Describe the emotion expressed in this image:  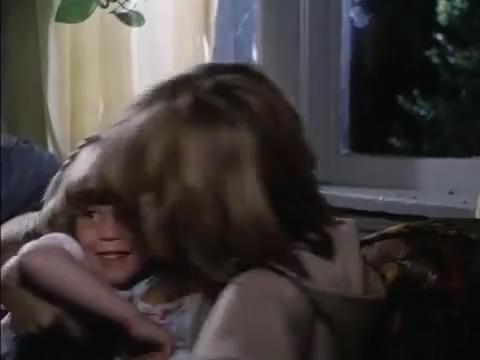
This person displays Fear, valence and arousal with high intensity.